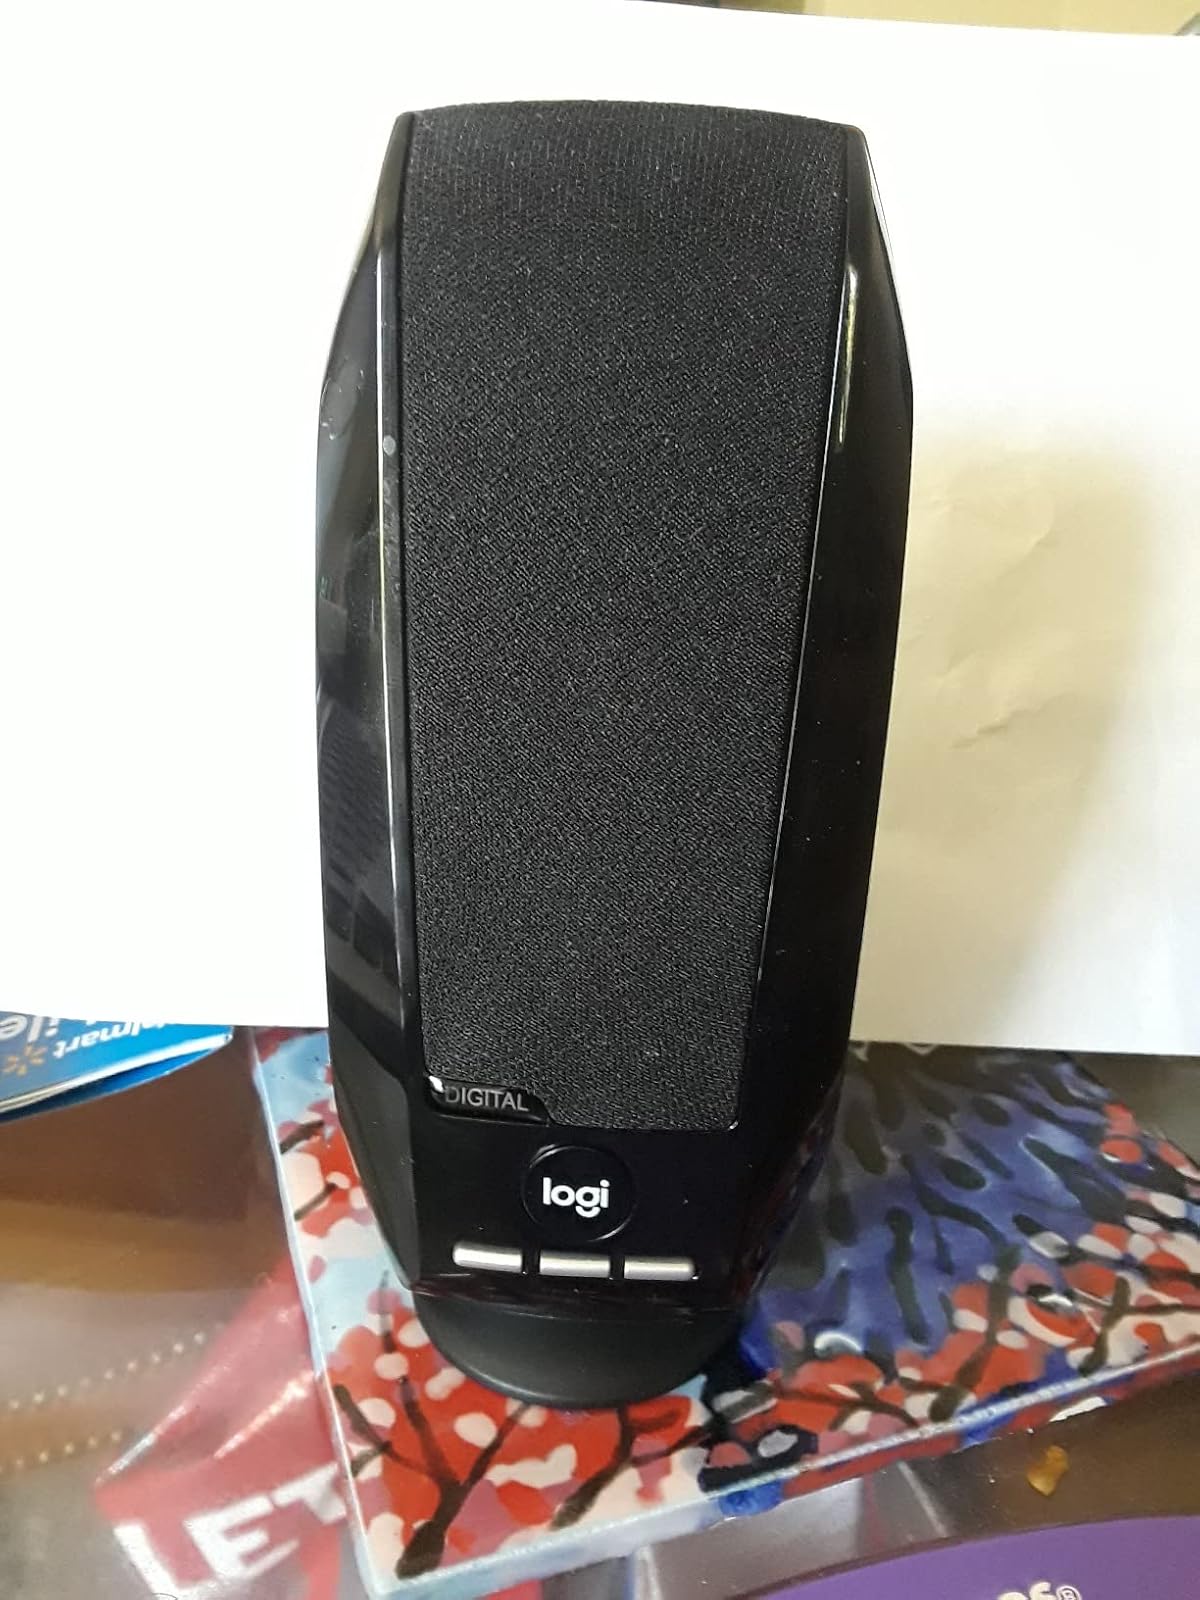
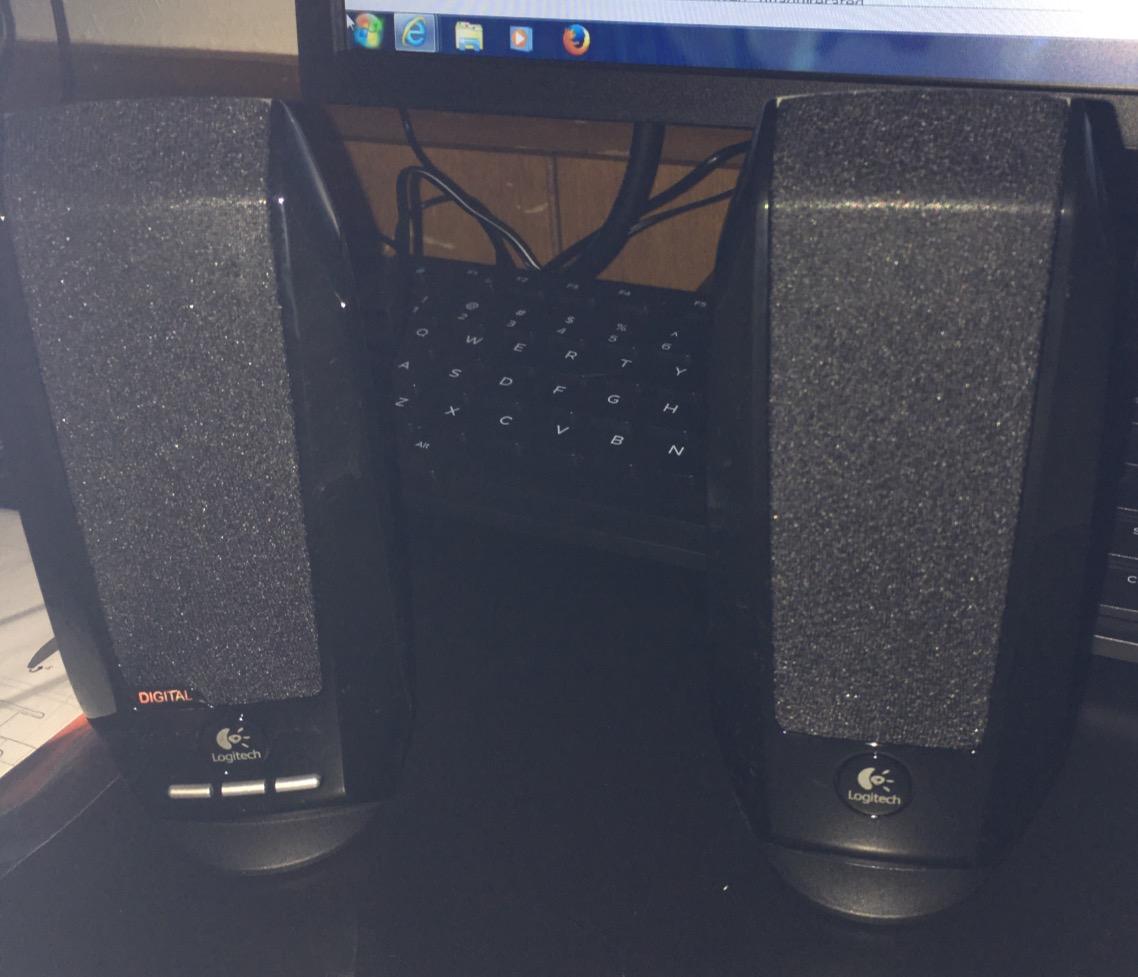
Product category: speaker
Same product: yes